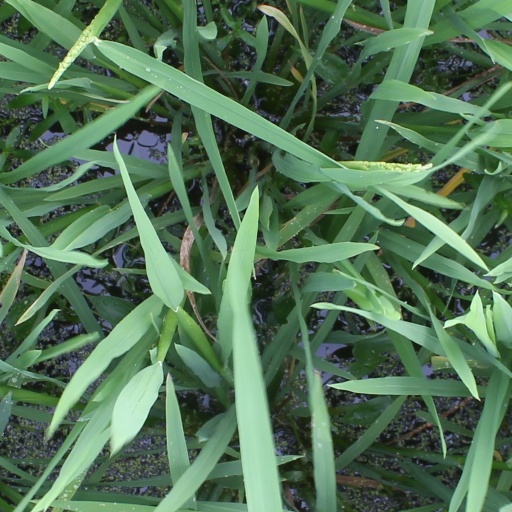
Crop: rice